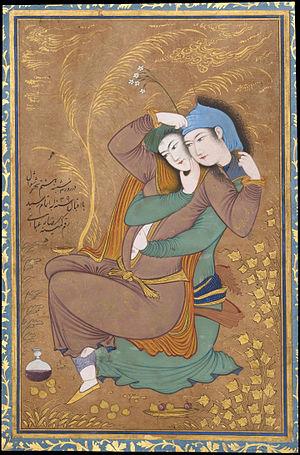
Vis et Ramin est une histoire d'amour antique de la littérature persane écrite par Fakhredin Assad Gorgani historien, écrivain, et poète du XIᵉ siècle.
L'expression arts de l'Islam désigne la production artistique qui s'est développée depuis l'hégire jusqu'au XIXᵉ siècle dans un territoire s'étendant de l'Espagne jusqu'à l'Inde et habité par des populations de culture islamique.
Malek Chebel est un anthropologue algérien des religions, né le 23 avril 1953 à Skikda et mort le 12 novembre 2016 à Paris.